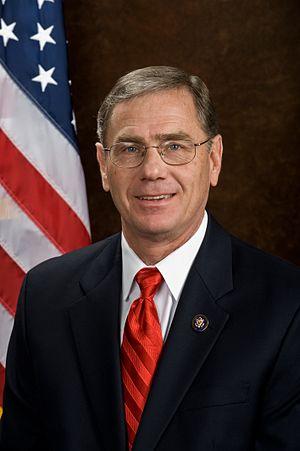
William Blaine Luetkemeyer, né le 7 mai 1952 à Jefferson City, est un homme politique américain, élu républicain du Missouri à la Chambre des représentants des États-Unis depuis 2009.
L'État du Missouri dispose de huit représentants à la Chambre des représentants des États-Unis.